Search Committee

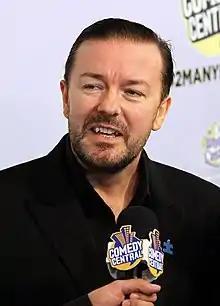
Ricky Gervais, co-creator of the British version of "The Office", guest-starred and contributed to the script for "Search Committee"

"Search Committee" was written by showrunner and executive producer Paul Lieberstein, who also plays Toby Flenderson on the show, his 14th writing credit of the series. The episode was directed by Jeffrey Blitz, the ninth episode he has directed for the series. The episode features special guest appearances from Ricky Gervais (as his character David Brent from the original British version of "The Office"), Catherine Tate, Will Arnett, Ray Romano, James Spader, Jim Carrey, Cody Horn and Warren Buffett. Gervais previously appeared in the episode "The Seminar", and co-wrote the episodes "Pilot" and "The Convict"; he also serves as an executive producer for the series. In addition to appearing in "Search Committee", Gervais contributed to the episode script. Initially the guest stars were planned to be a secret, before all were revealed to the media. Lieberstein described the moments with the guest stars in the episode as "more than a montage. It's a number of scenes. We fit it in. We stuff it in".